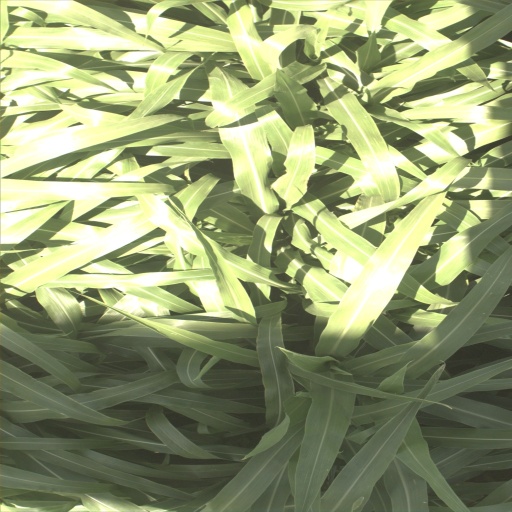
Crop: sorghum